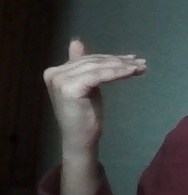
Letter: khaa